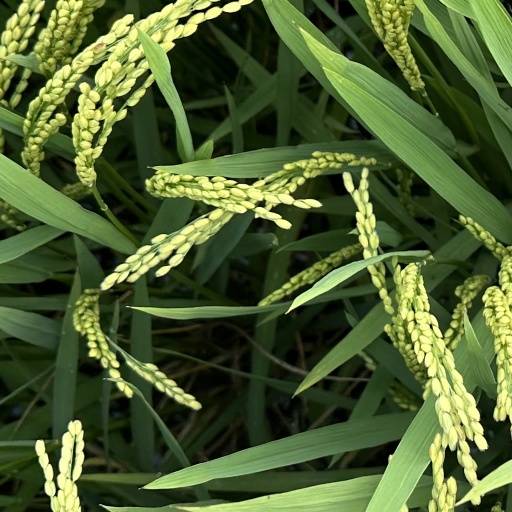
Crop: rice